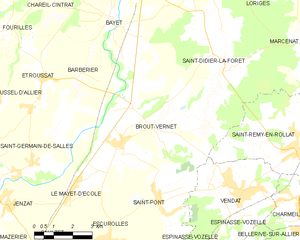
Carte des communes françaises: Broût-Vernet